Diamond Hill Reservoir

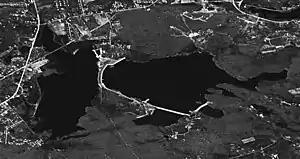
Oblique view of Arnold Mills Reservoir (left) and Diamond Hill Reservoir (right) in 1974

Diamond Hill Reservoir (also known as the Pawtucket Upper Reservoir) is a reservoir in Cumberland, Providence County, Rhode Island near Diamond Hill.